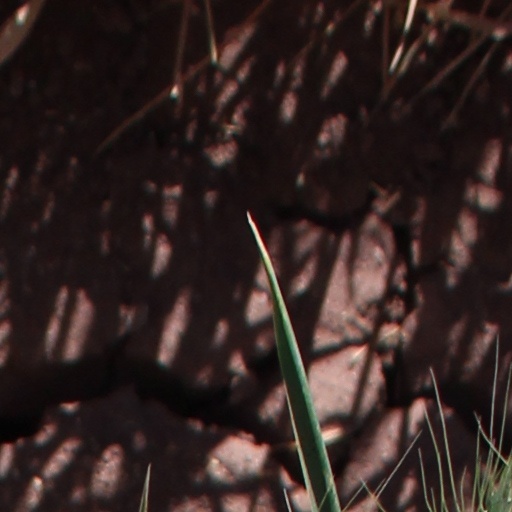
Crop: wheat